Guadalupe, California

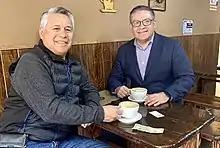
Guadalupe Mayor Arison Julian (left) meets with Congressman Salud Carbajal (right) in 2020.

Agriculture is by far the leading industry in Guadalupe. It has the highest percentage of agricultural- and manufacturing workers in Santa Barbara County: 31% are employed in the agriculture sector, while 24% have manufacturing jobs. Apio Inc. and Obispo Cooling take produce in from the surrounding fields and prepare it for shipping to points across the nation as well as overseas.